Protocol of Corfu

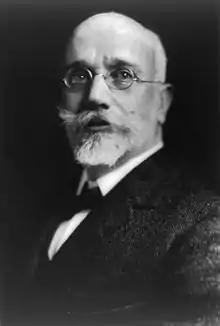
Greek Prime Minister, Eleftherios Venizelos, urged the delegates of the Assembly of Delvino to accept the terms of the Protocol.

Soon after the outbreak of World War I (July 1914), the situation in Albania became unstable and political chaos ensued. When the country became split into a number of regional governments, Prince William departed the country in September 1914. On 27 October, after approval from the Great Powers, the Greek army re-entered Northern Epirus. The Provisional Government of Northern Epirus formally ceased to exist, declaring that it had accomplished its objectives. The region was "de facto" annexed to Greece until the second half of 1916, when Italian troops evicted the Greek army from the area.